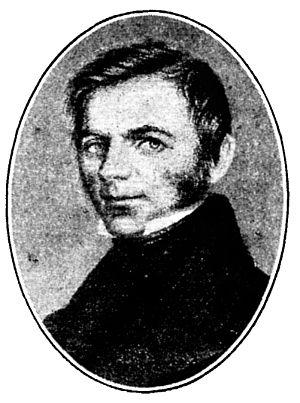
Le Romantisme de Turku est un mouvement politique et littéraire né dans les cercles de l'Académie de Turku au début du XIXᵉ siècle.